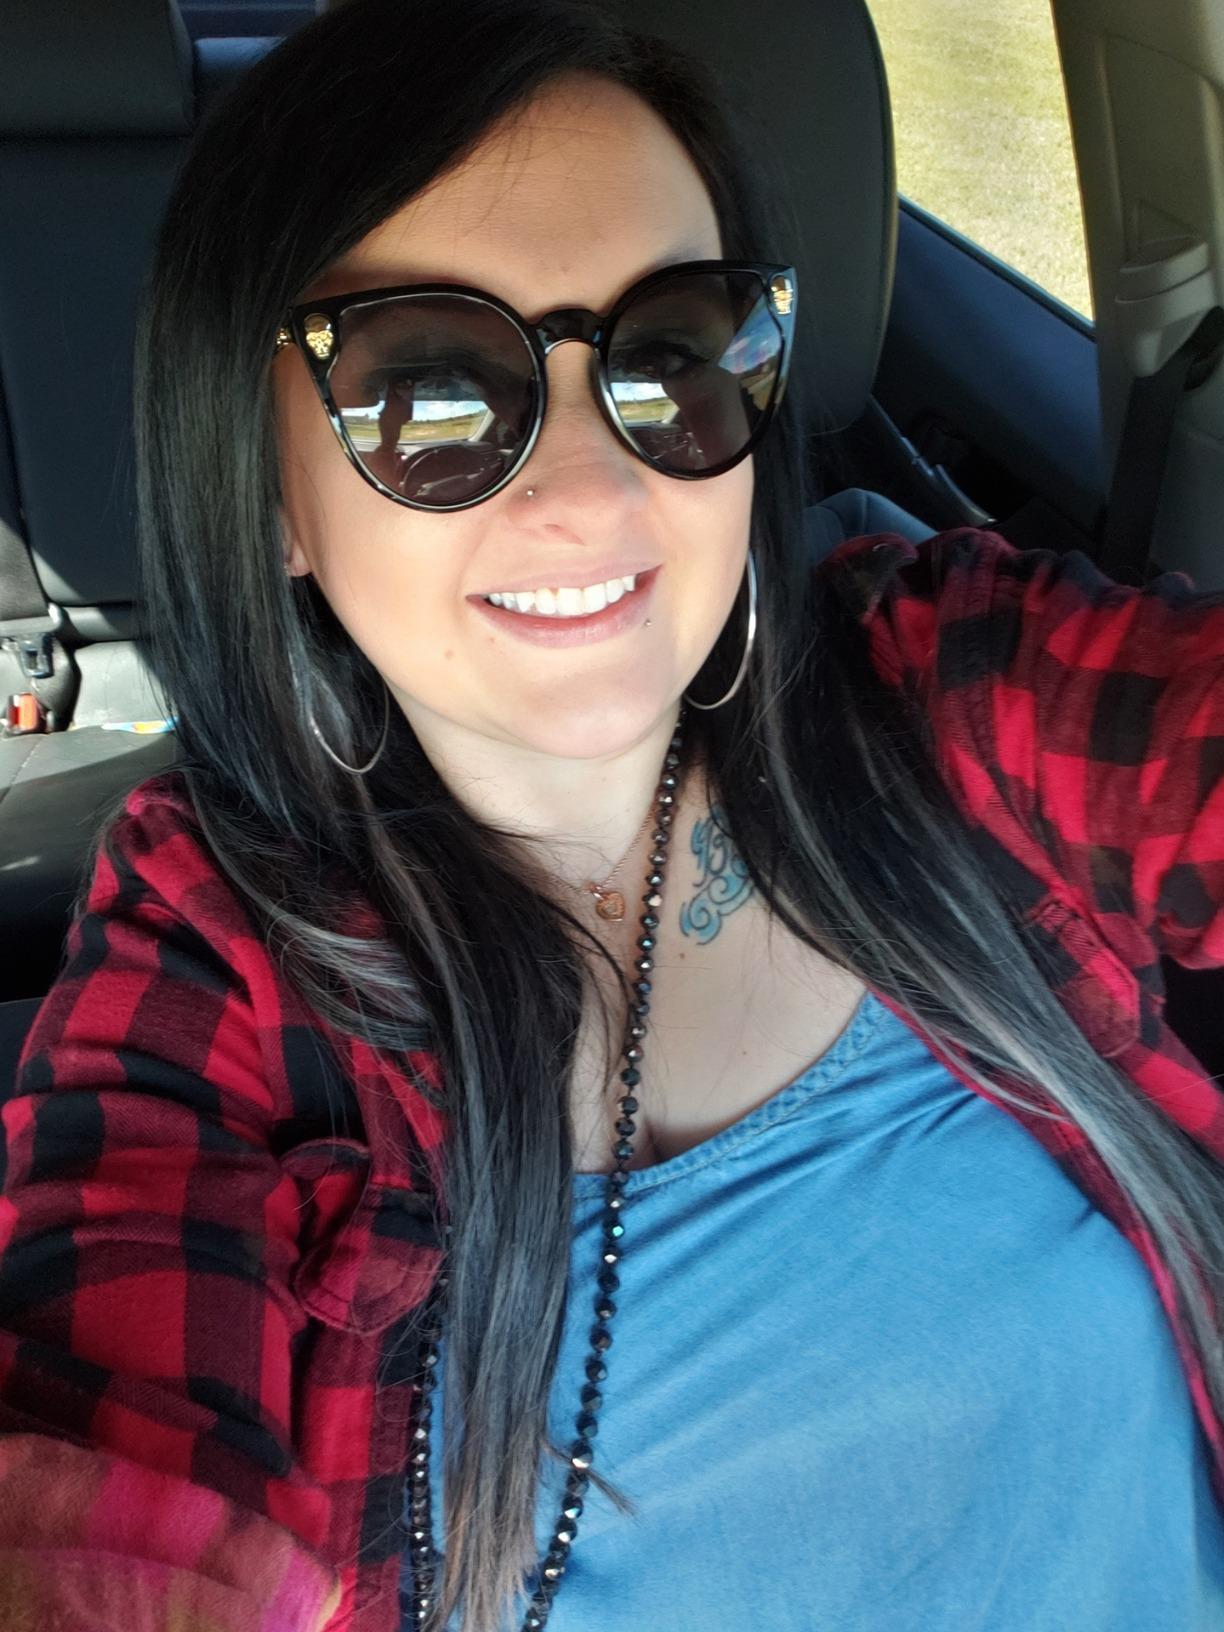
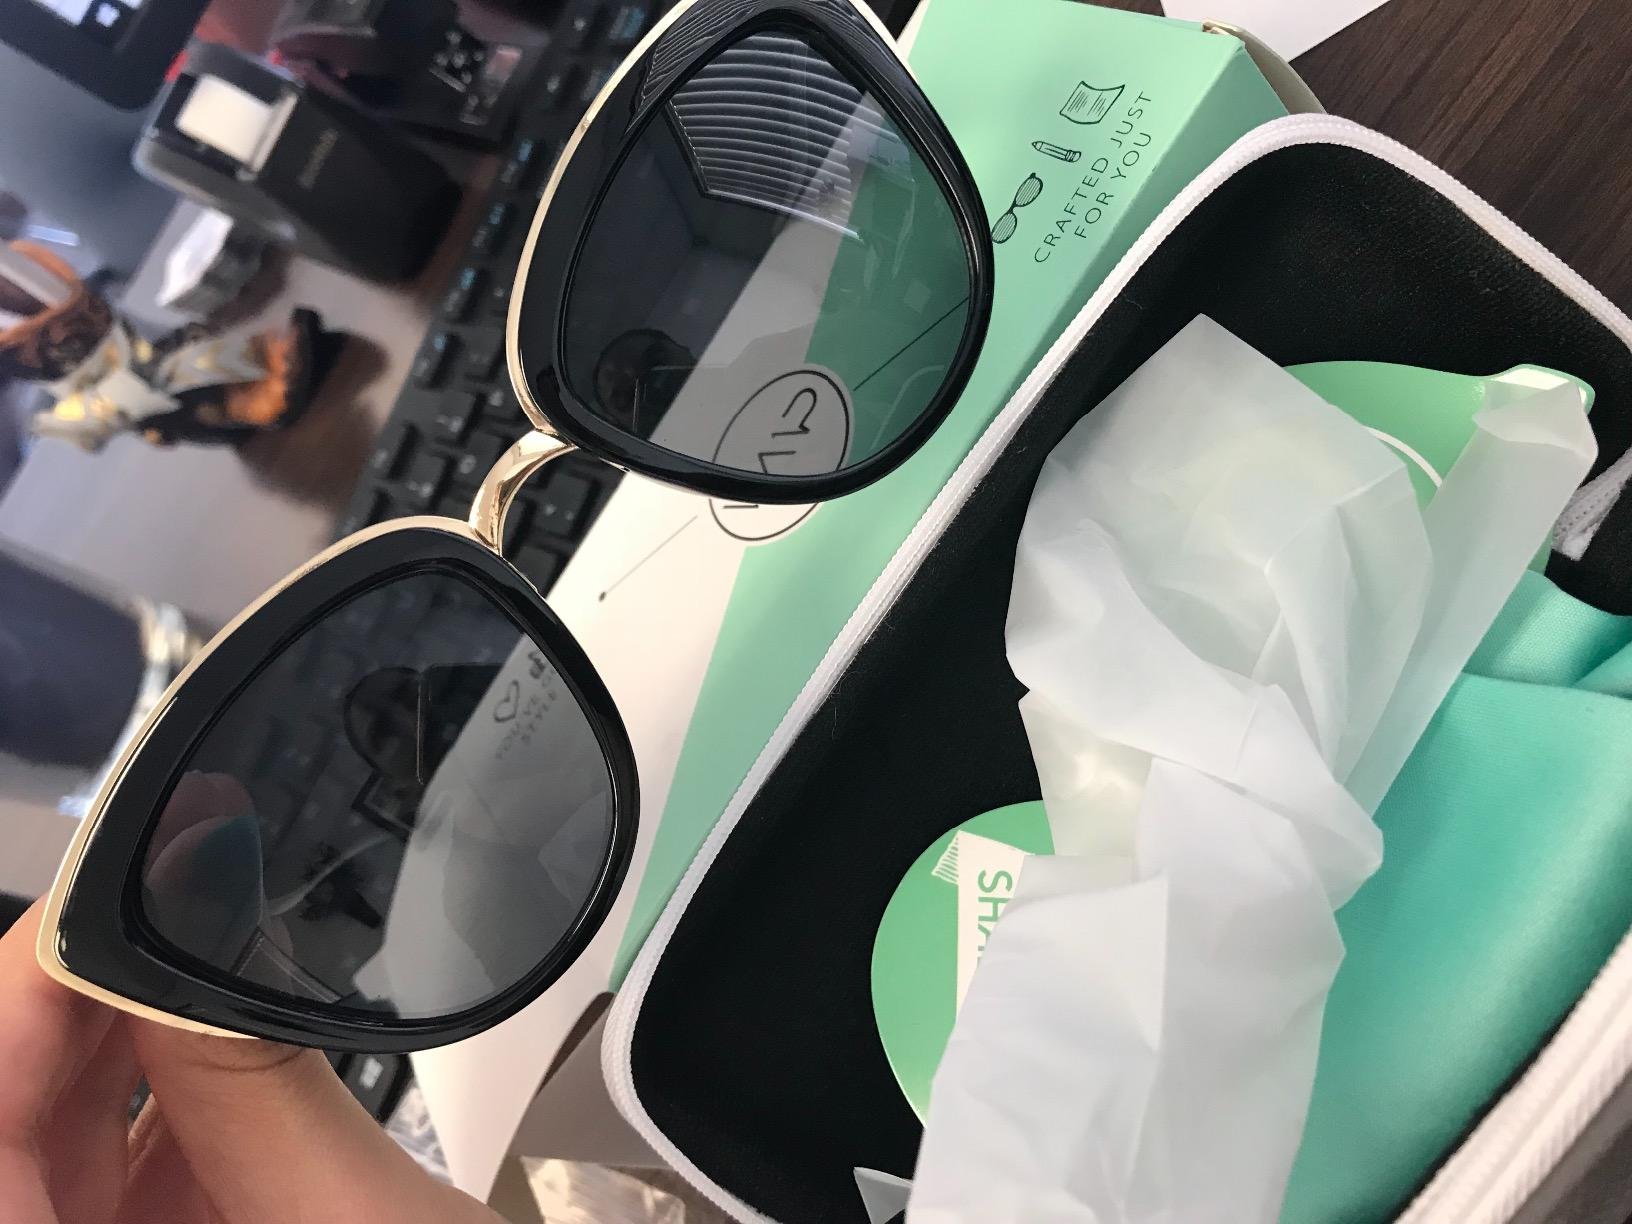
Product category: accessories_sunglasses
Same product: no